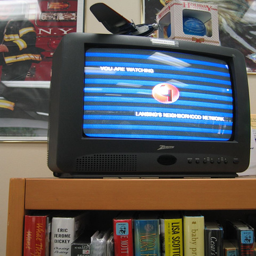
The television is set on a bookcase with many books.
A black TV sitting on top of a wooden table.
An old television is sitting on a book case.
A tv sitting on top of a wooden shelf that is full of books.
A television on top of a book shelf.